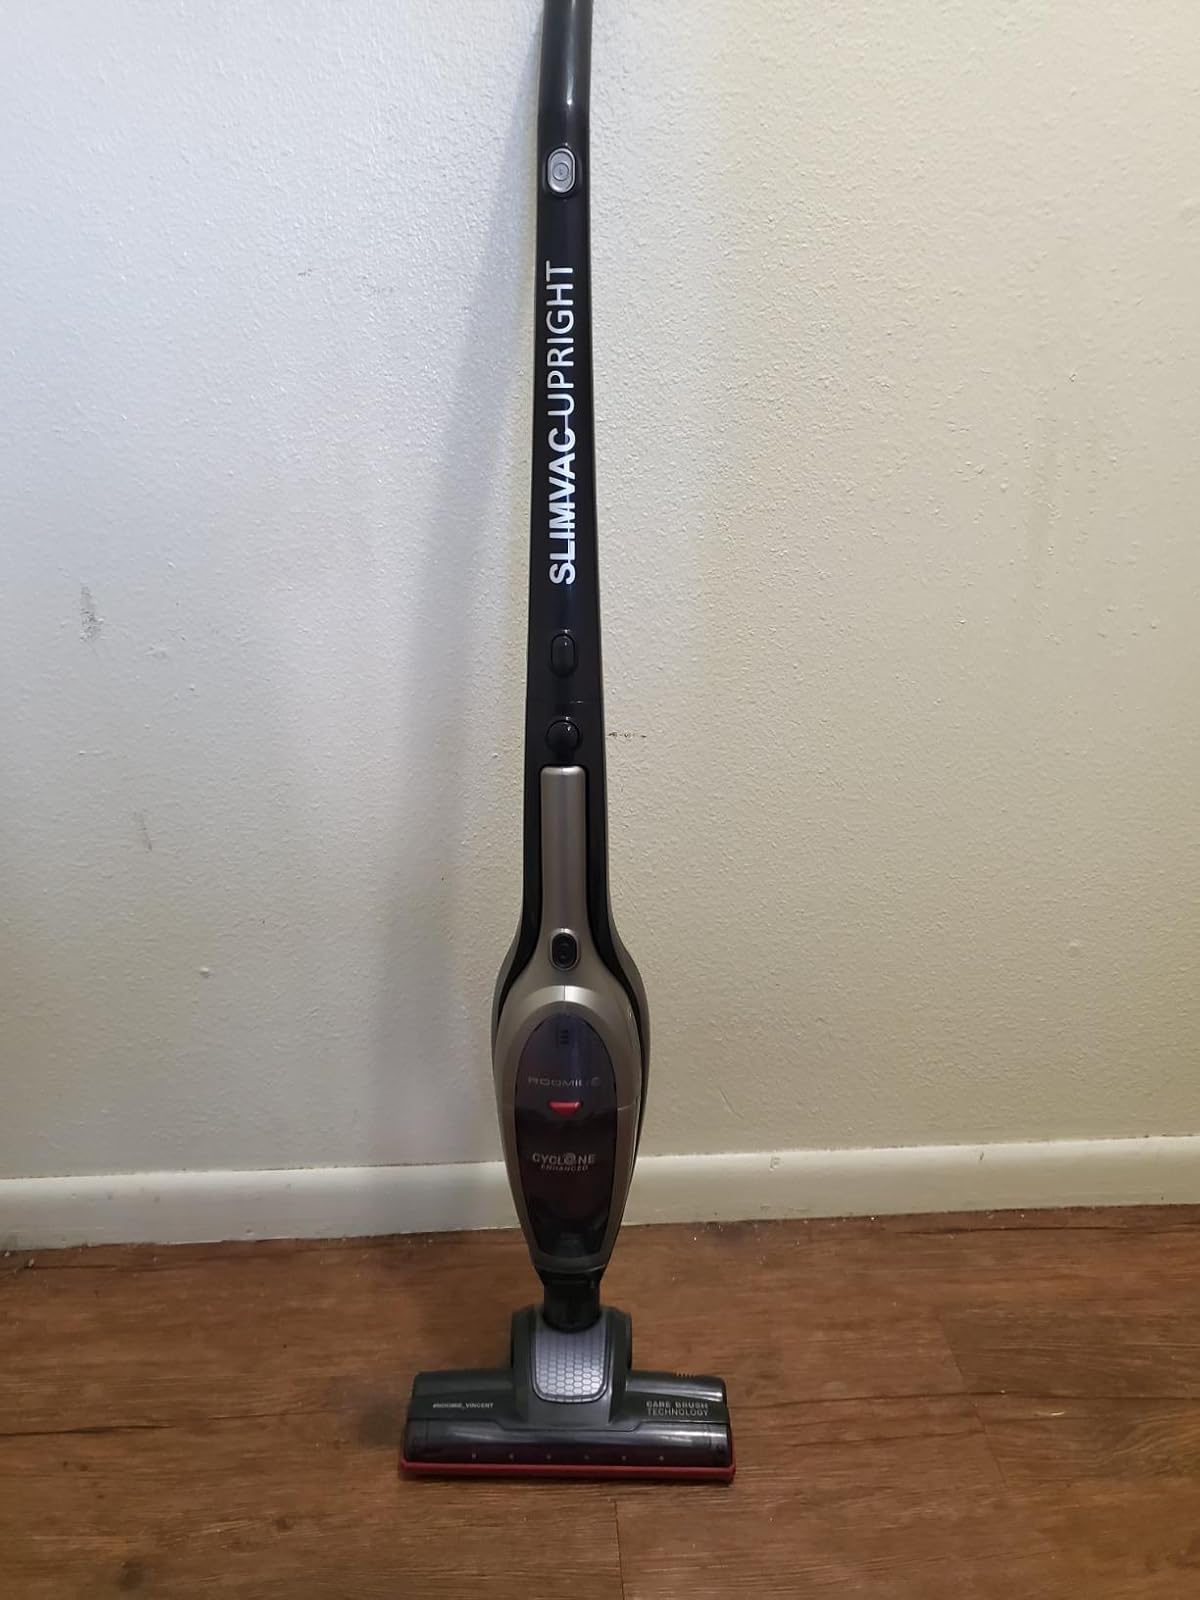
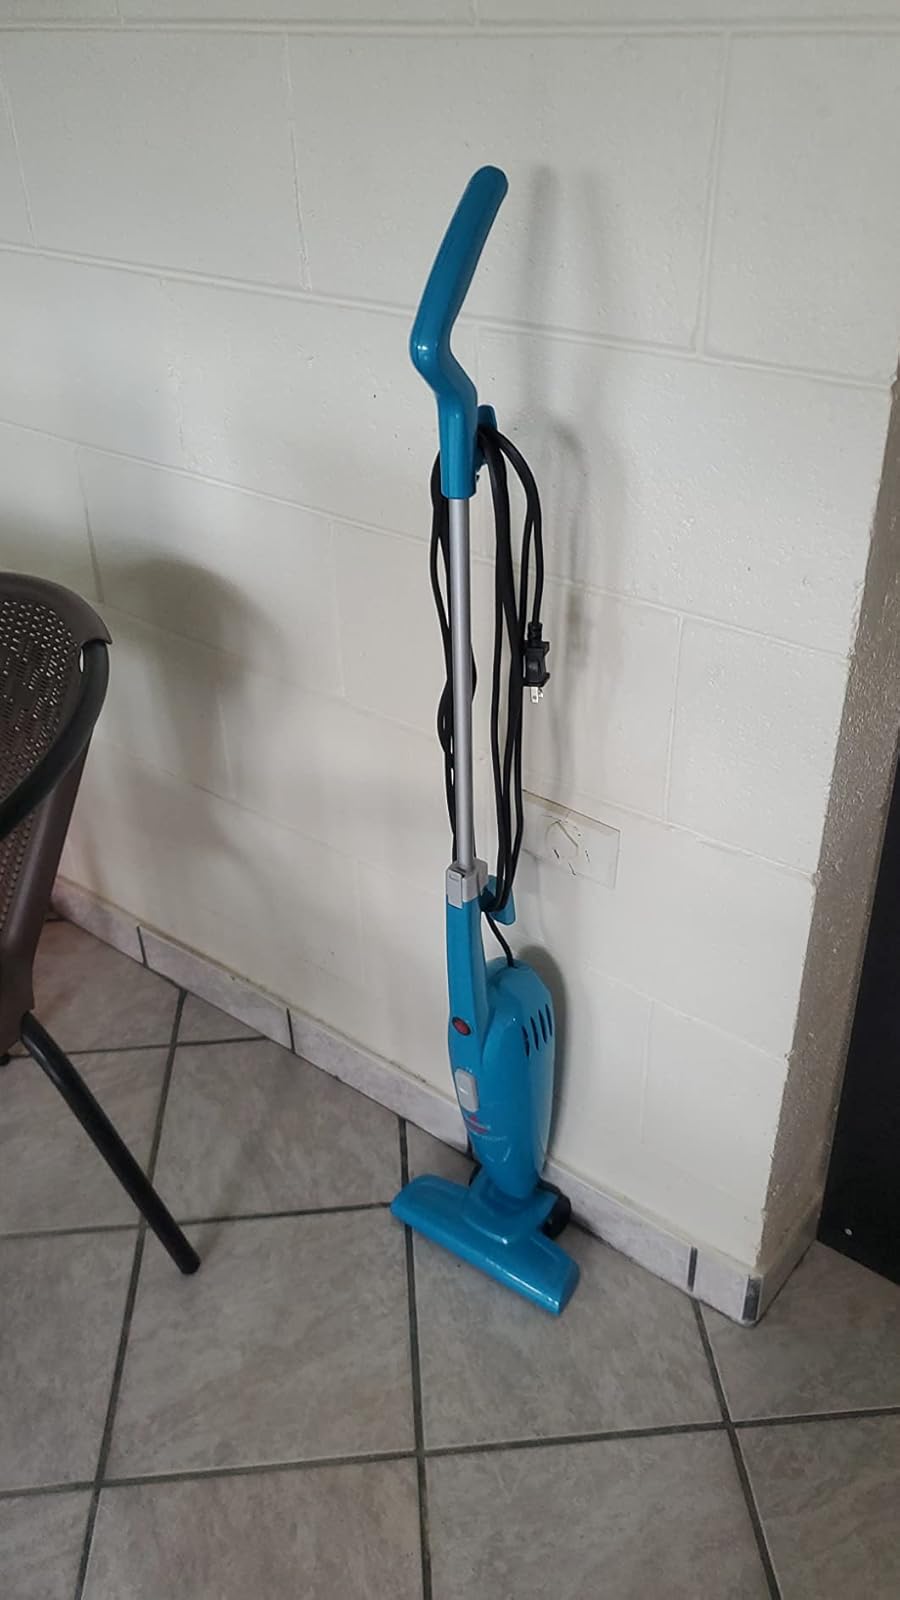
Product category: items_vacuum
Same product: no